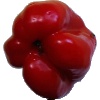
Label: Pepper Red 1